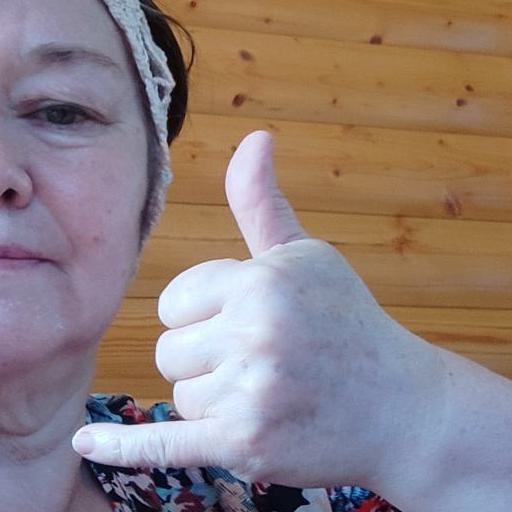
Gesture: call